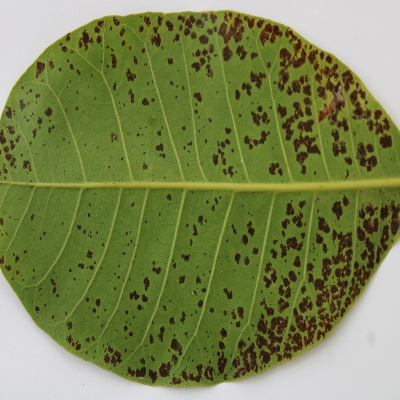
Crop: Cashew
Condition: anthracnose